Marnardal Station

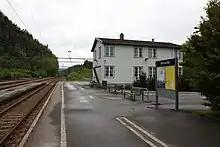
The station in 2009, before the platform upgrades

Work on the line started in 1930 and by 1934 work had reached Marnardal. During the following years the population increased with 300 due to the influx of workforce for the railway. The station building was completed in 1942 after designs by NSB Arkitektkontor. It was originally proposed to be named Øyslebø, but this was changed to Marnardal. Irregular revenue traffic commenced on the line on 17 December 1943 and the station became operative from the same day. Ordinary traffic commenced on 1 March 1944. The line from Marnardal Station to Sira Station received electric traction from 18 February 1944, while the electrification on the section form Marnardal to Kristiansand Station was not completed until 16 May 1946. Because of the switch from steam to electric traction at the station, Marnardal received a turntable and an engine shed.